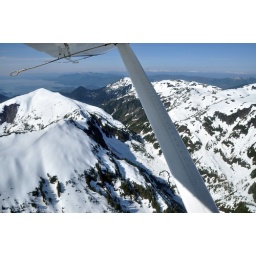
View through the window of a DeHavilland Beaver floatplane flying over Ketchikan, Alaska.